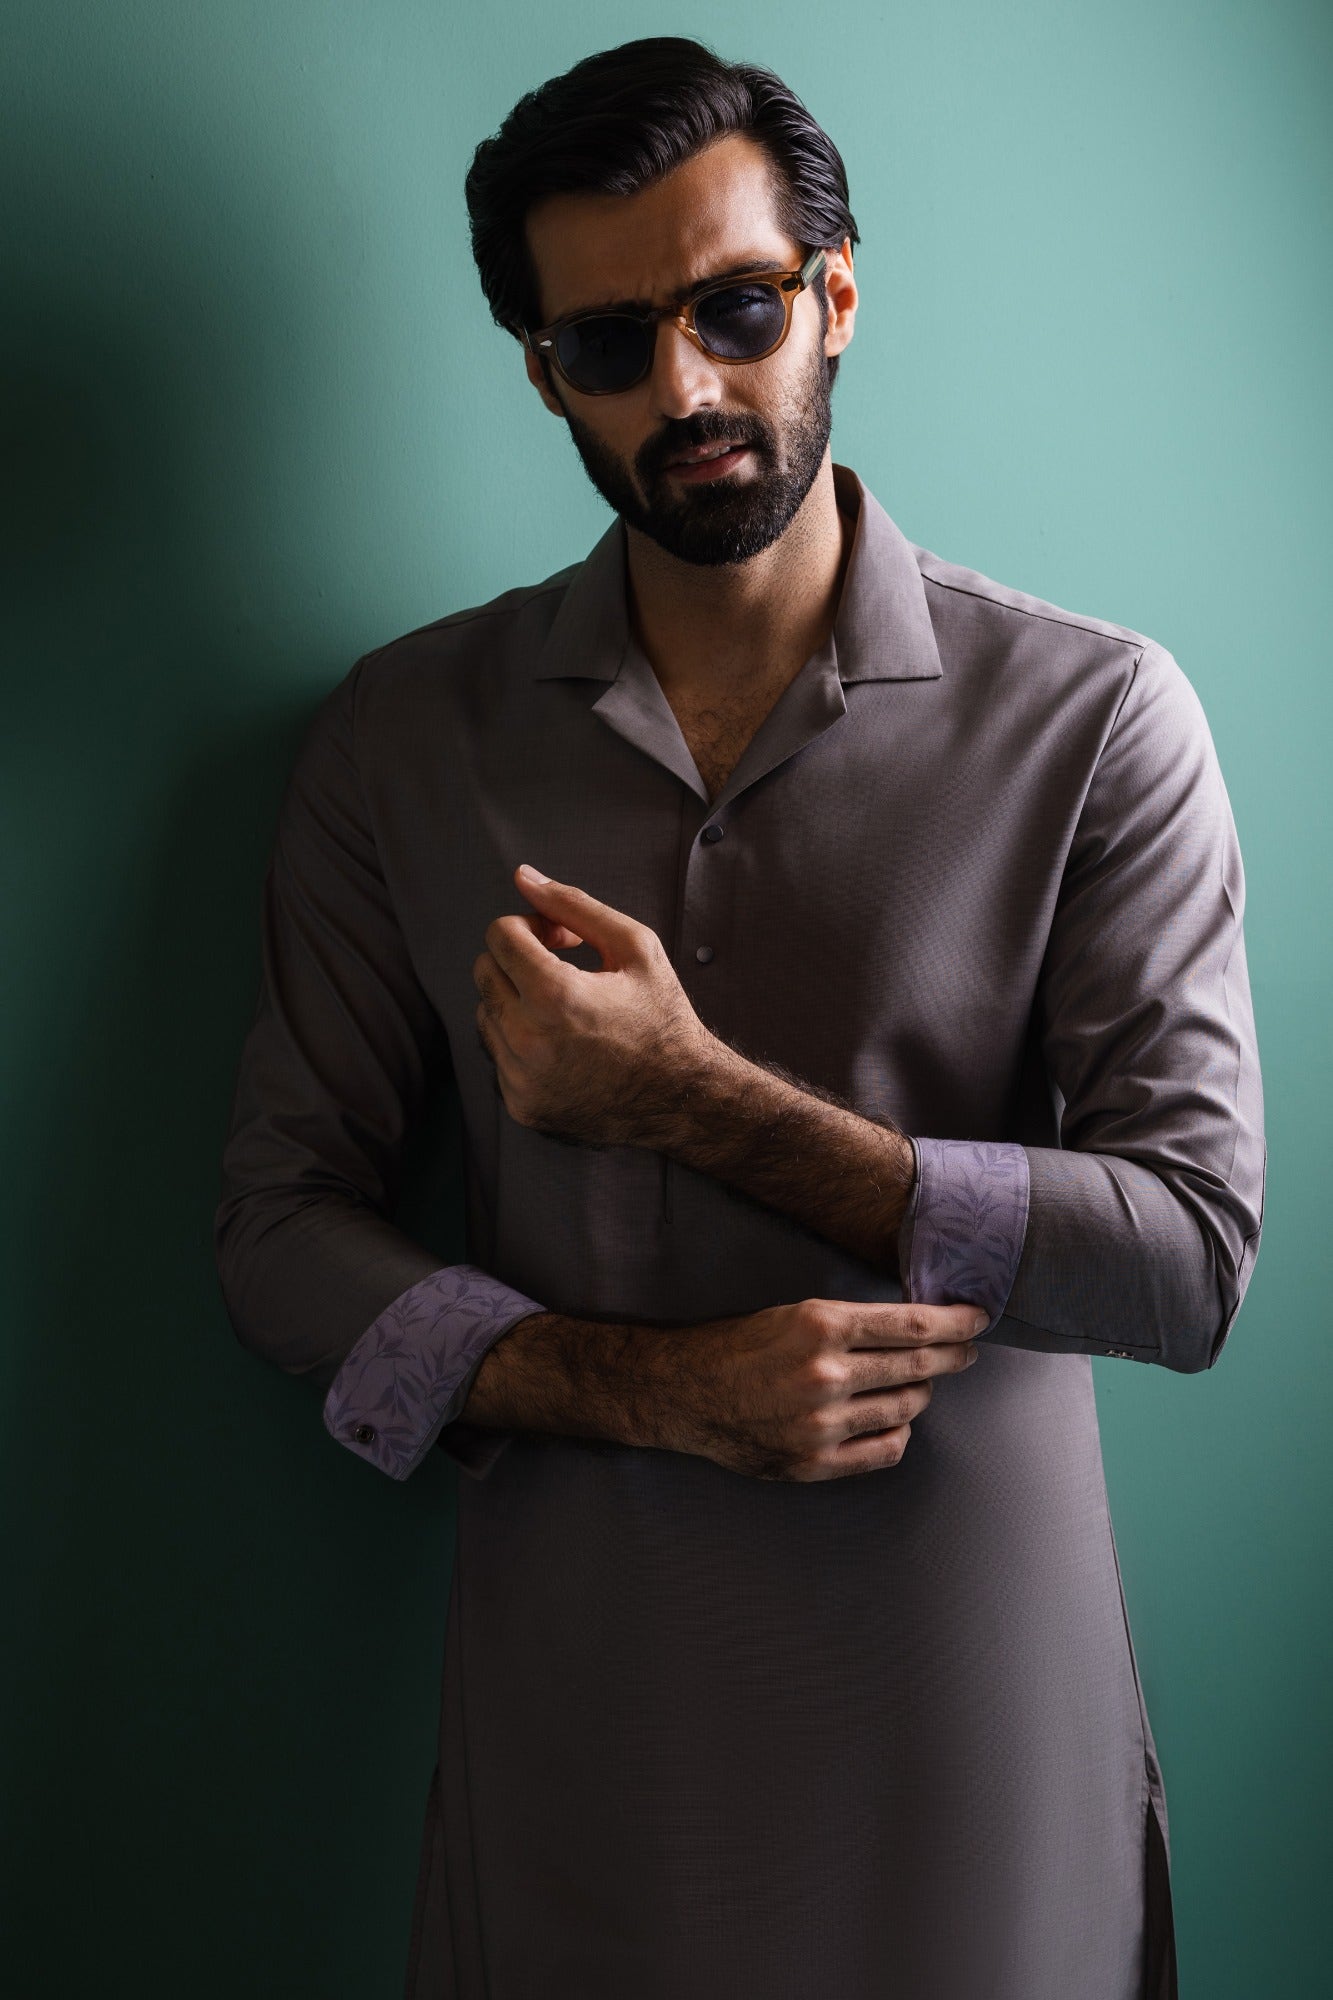
grey kurta shirt